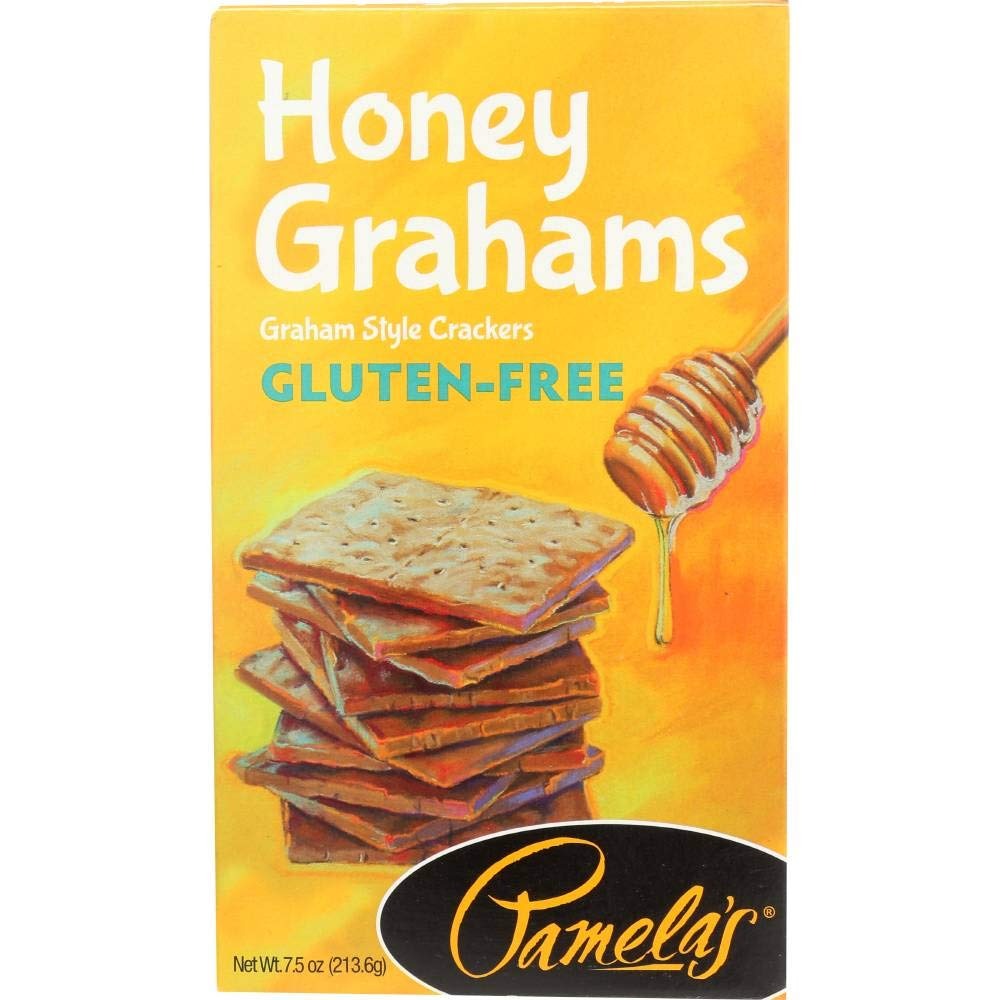
Item Name: Pamela's Products - Graham Crackers Honey - 7.5 Ounce (Pack of 2)
Bullet Point 1: Dairy Free
Bullet Point 2: All-Natural ingredients
Bullet Point 3: Delicious
Bullet Point 4: Gluten Free
Bullet Point 5: Kosher
Product Description: Pamela's Products Gluten Free Graham Crackers Honey will help you bring back the taste from your childhood! Snack, Munch, Dunk! Make S’mores, desserts, and pie crust. You can have it all with Pamela’s Gluten-Free Honey Graham-Style Crackers
Value: 15.0
Unit: Ounce

Price: 8.68